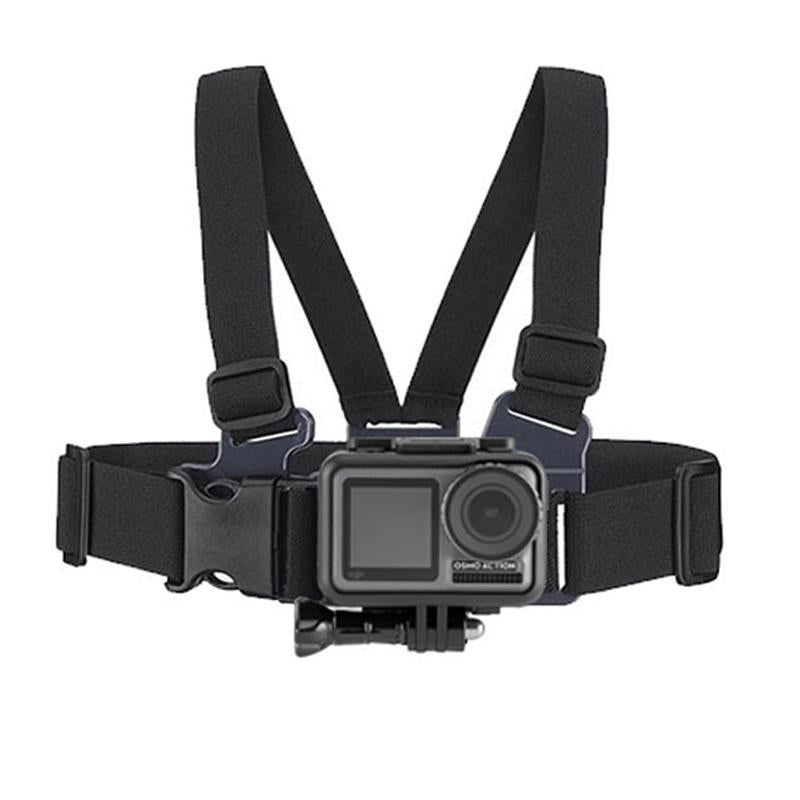
Sports Camera Chest Strap For Gopro / Action Riding Skiing Accessories
Delivery Timeline: This product is getting shipped from outside Australia. We estimate delivery within 8-12 working days across Australia, excluding weekends and public holidays. Please note that this timeframe is subject to change due to unforeseen circumstances. Features: � Easy disassembly and assembly, multi-stage adjustable ventilation, insert buckle design, suitable for all types of body � Quick Switch, with double-head j-button, easy to use � Suitable for people who like outdoor sports, such as skiing, mountain biking, rowing, water sports � Practical and comfortable with a wide range of applications � For GoPro sports cameras and cell phones � Adjustable shoulder strap for easy operation � High elastic elastic elastic elastic band, comfortable breathable, also suitable for underwater � Material: PVC elastic band � Load: 500g Package Includes: � 1 x Gopro/ Action Riding Skiing Shoulder Strap Chest Belt Sports Camera Accessories
Brand: Elec Store Aus
Category: Cameras & Optics > Camera & Optic Accessories > Camera Parts & Accessories > Camera Straps > Chest Straps